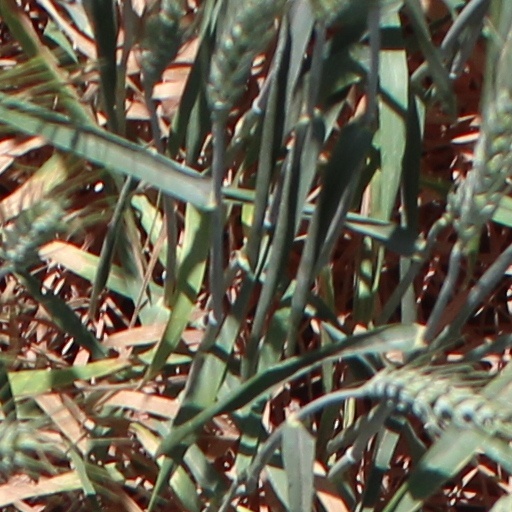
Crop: wheat